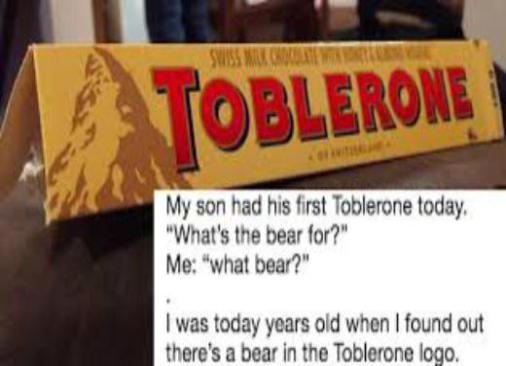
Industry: Food